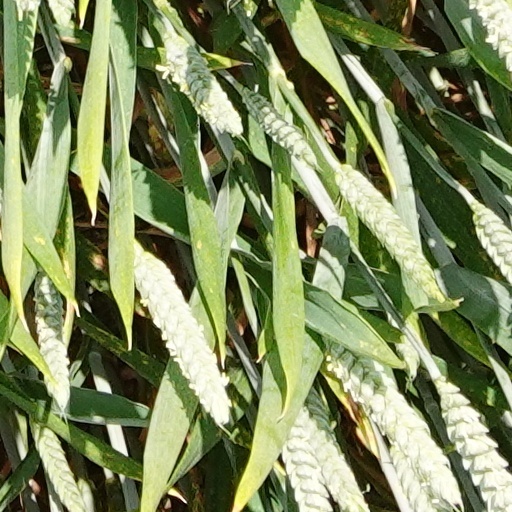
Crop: wheat